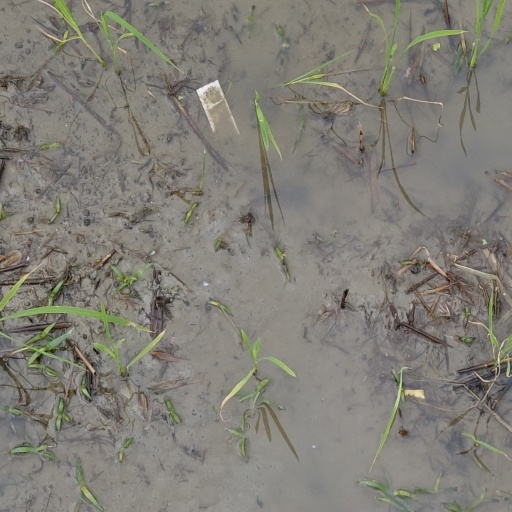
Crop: rice